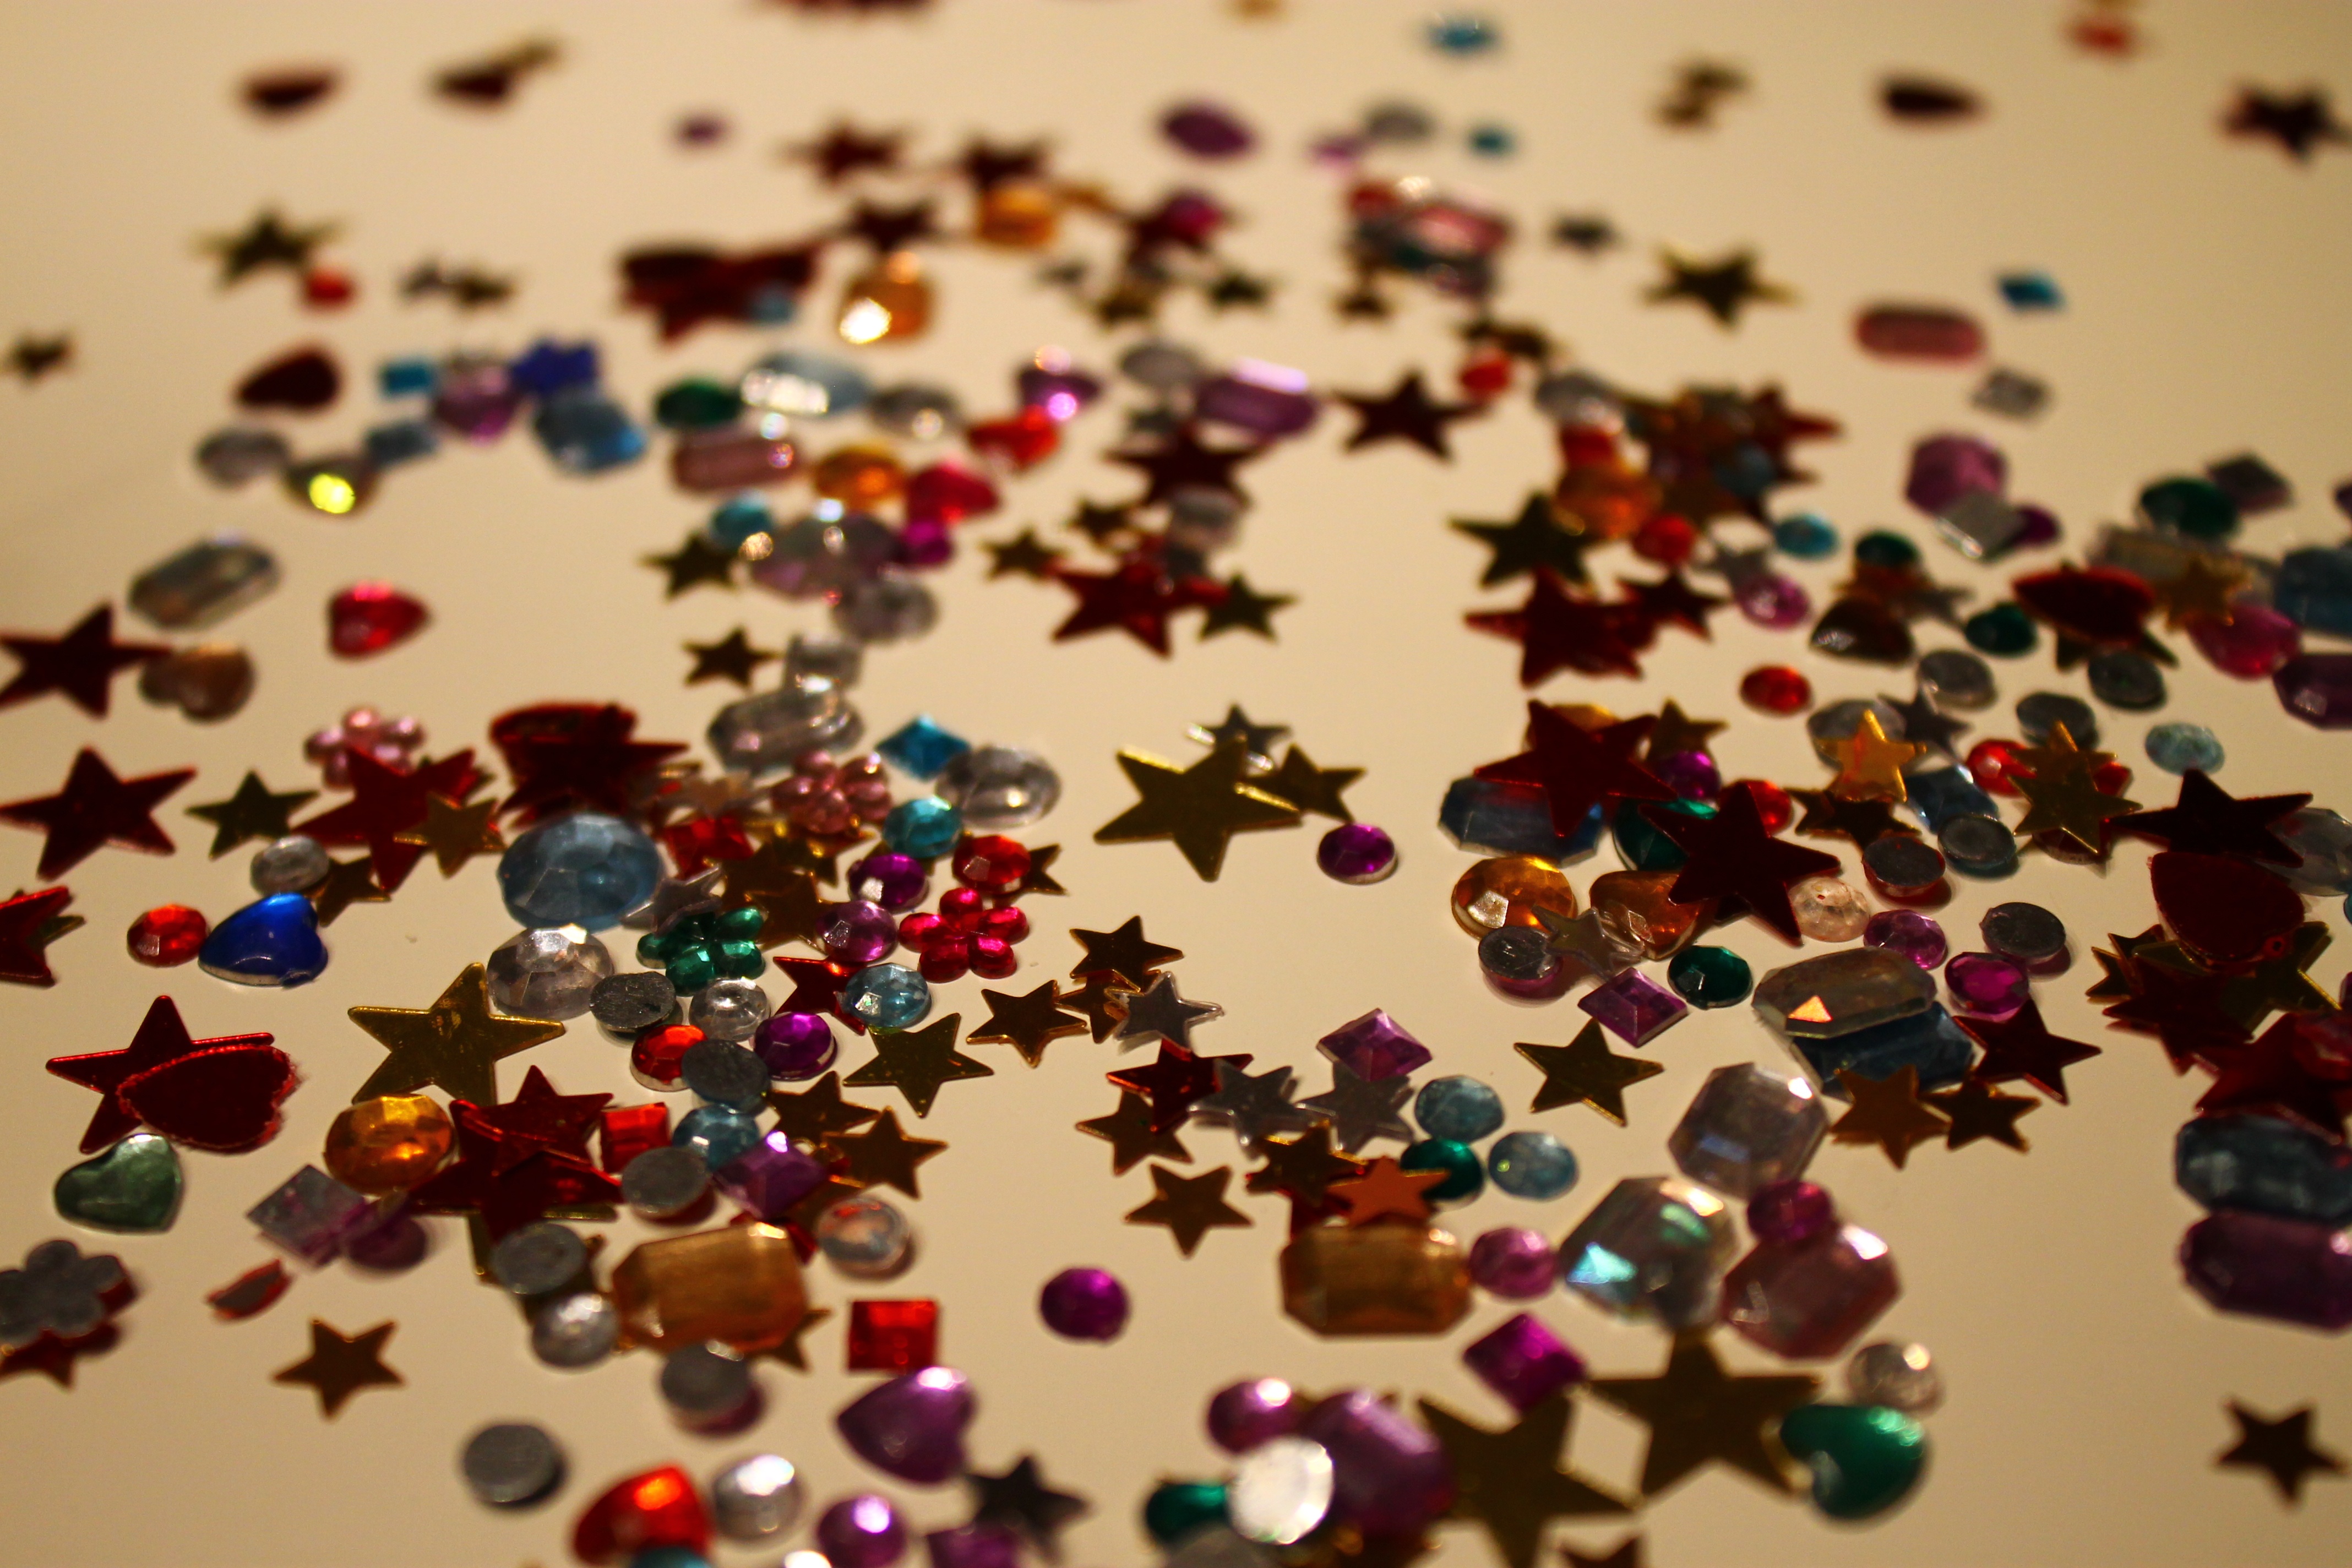
petal, pattern, color, colorful, bead, circle, confetti, jewellery, art, background, party, shape, fashion accessory